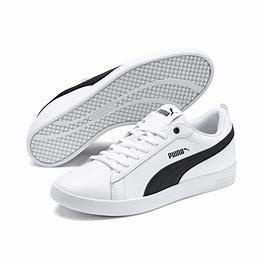
Brand: Puma
Model: Smash V2